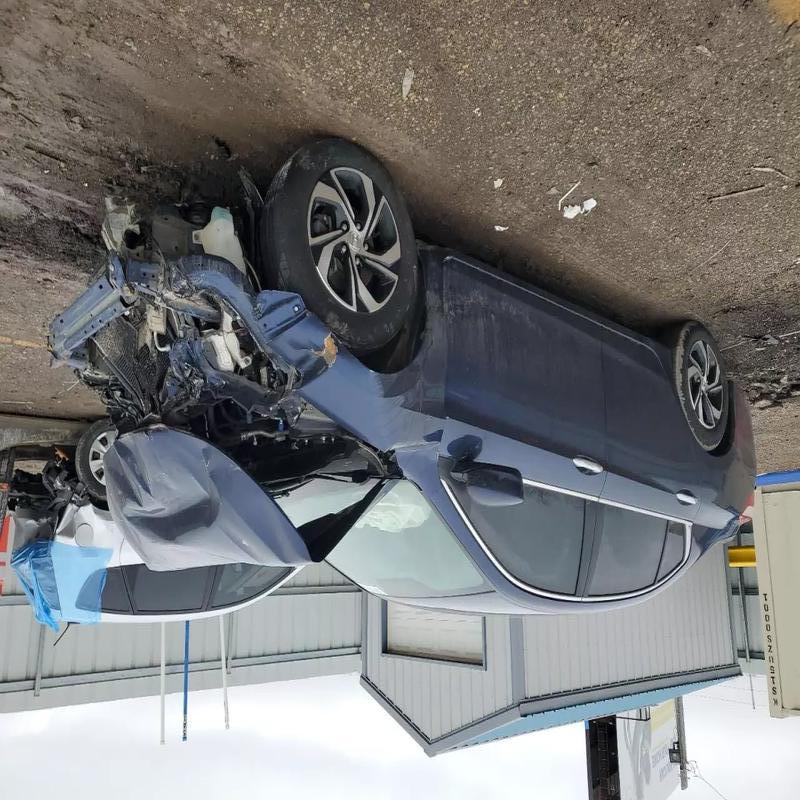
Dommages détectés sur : plaque d'immatriculation avant, pare-choc avant, feu avant droit, feu avant gauche, capot, aile avant droite, aile avant gauche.
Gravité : majeur